Alabaster

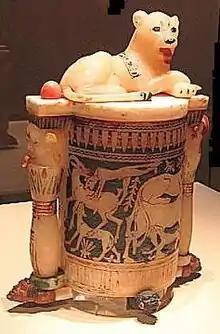
Calcite alabaster: The tomb of Tutankhamun (d. 1323 BC) contained a practical "objet d’art", a cosmetics jar made of Egyptian alabaster, which features a lid surmounted by a lioness (goddess Bast).

Alabaster is a mineral and a soft rock used for carvings and as a source of plaster powder. Archaeologists, geologists, and the stone industry have different definitions for the word "alabaster". In archaeology, the term "alabaster" includes objects and artefacts made from two different minerals: (i) the fine-grained, massive type of gypsum, and (ii) the fine-grained, banded type of calcite.